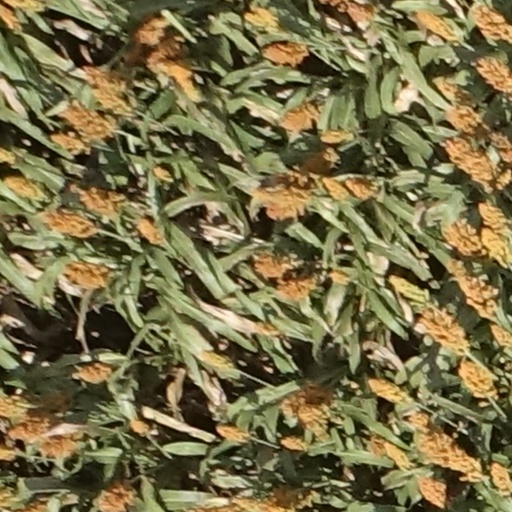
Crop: sorghum